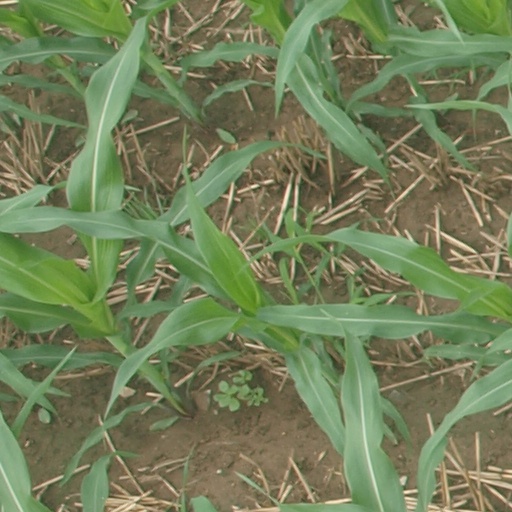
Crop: maize; corn